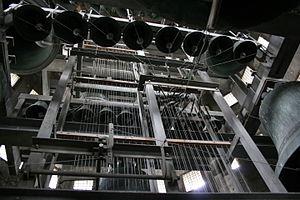
Le carillon de la tour abbatiale de Saint-Amand-les-Eaux (Nord)
Le musée municipal est situé à Saint-Amand-les-Eaux dans la tour de l'ancienne église abbatiale, située sur la Grand'Place de la ville. L'entrée au musée est gratuite.